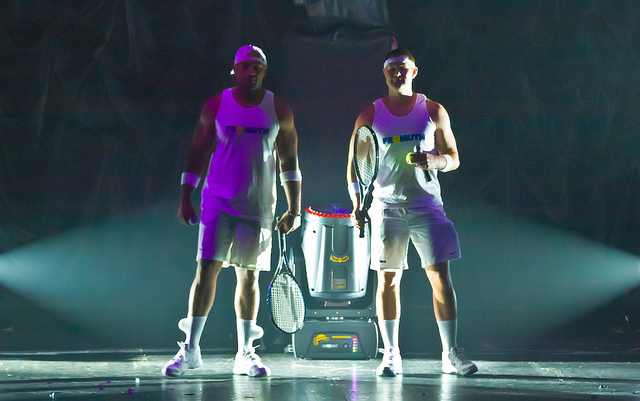
hai vận động viên tennis nam đang cầm vợt đứng tạo dáng trên sân khấu